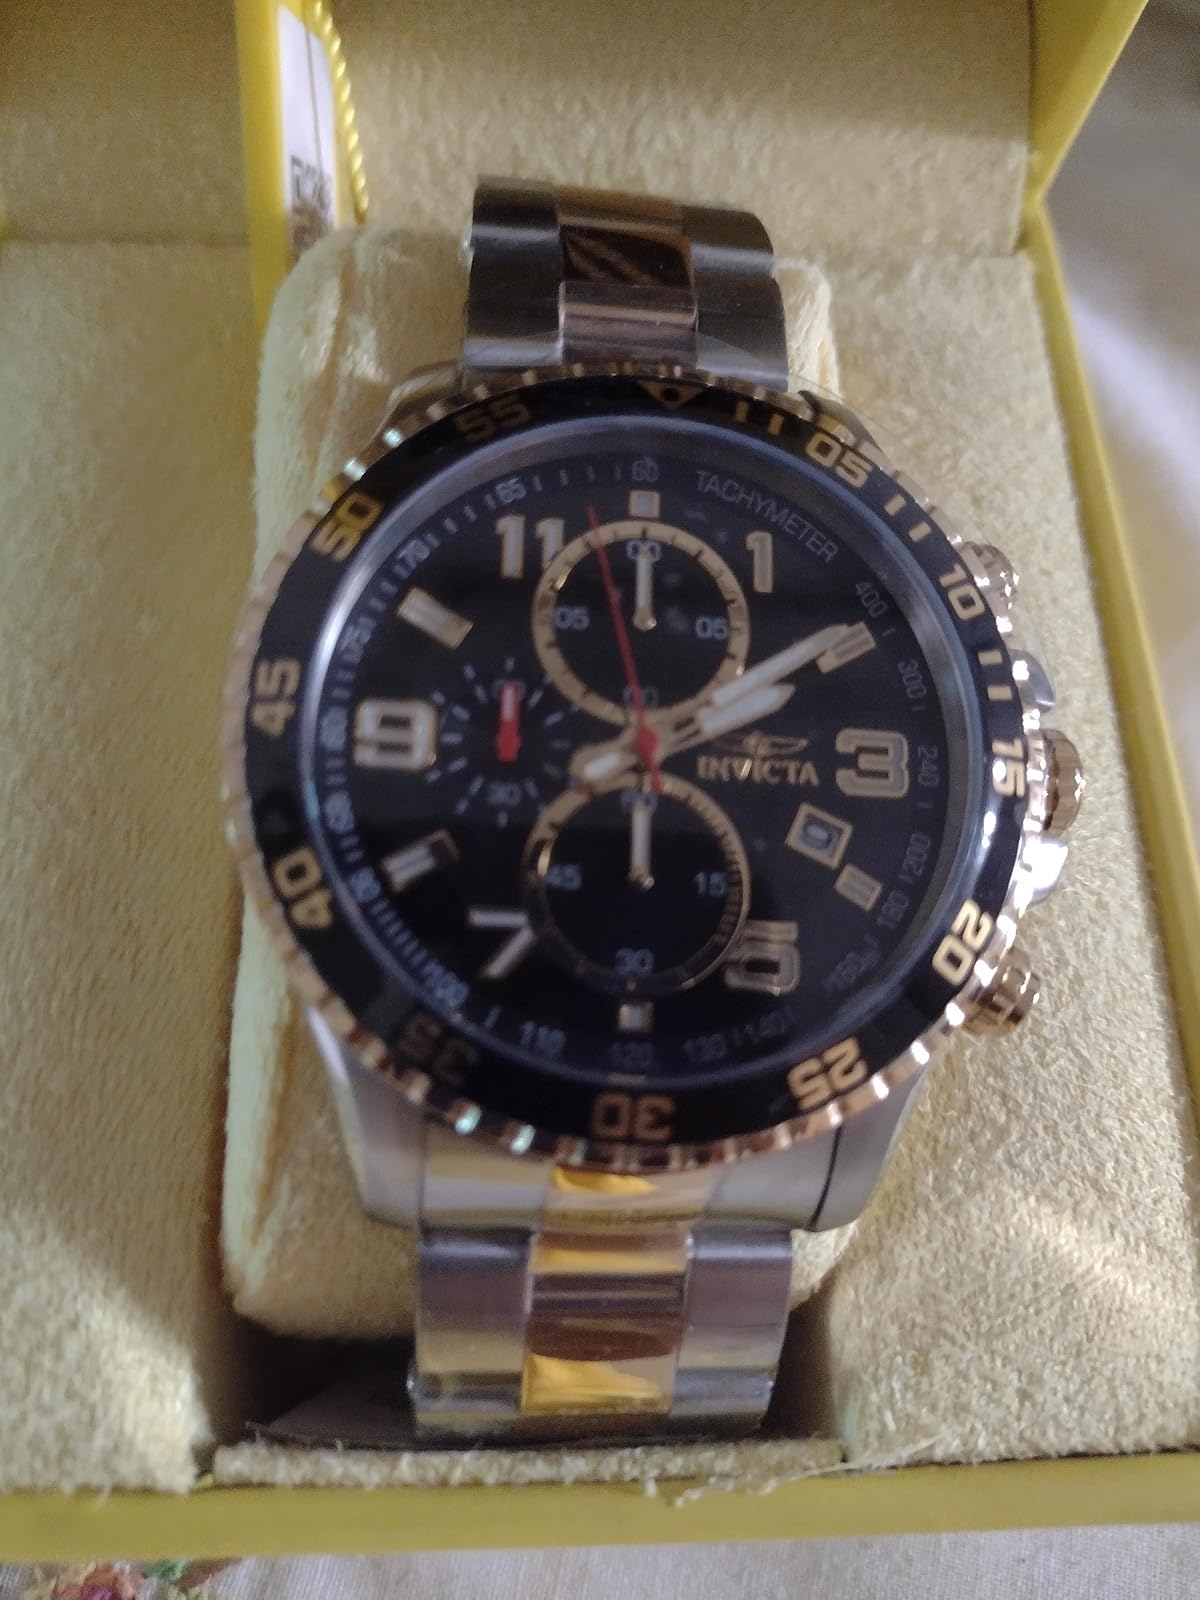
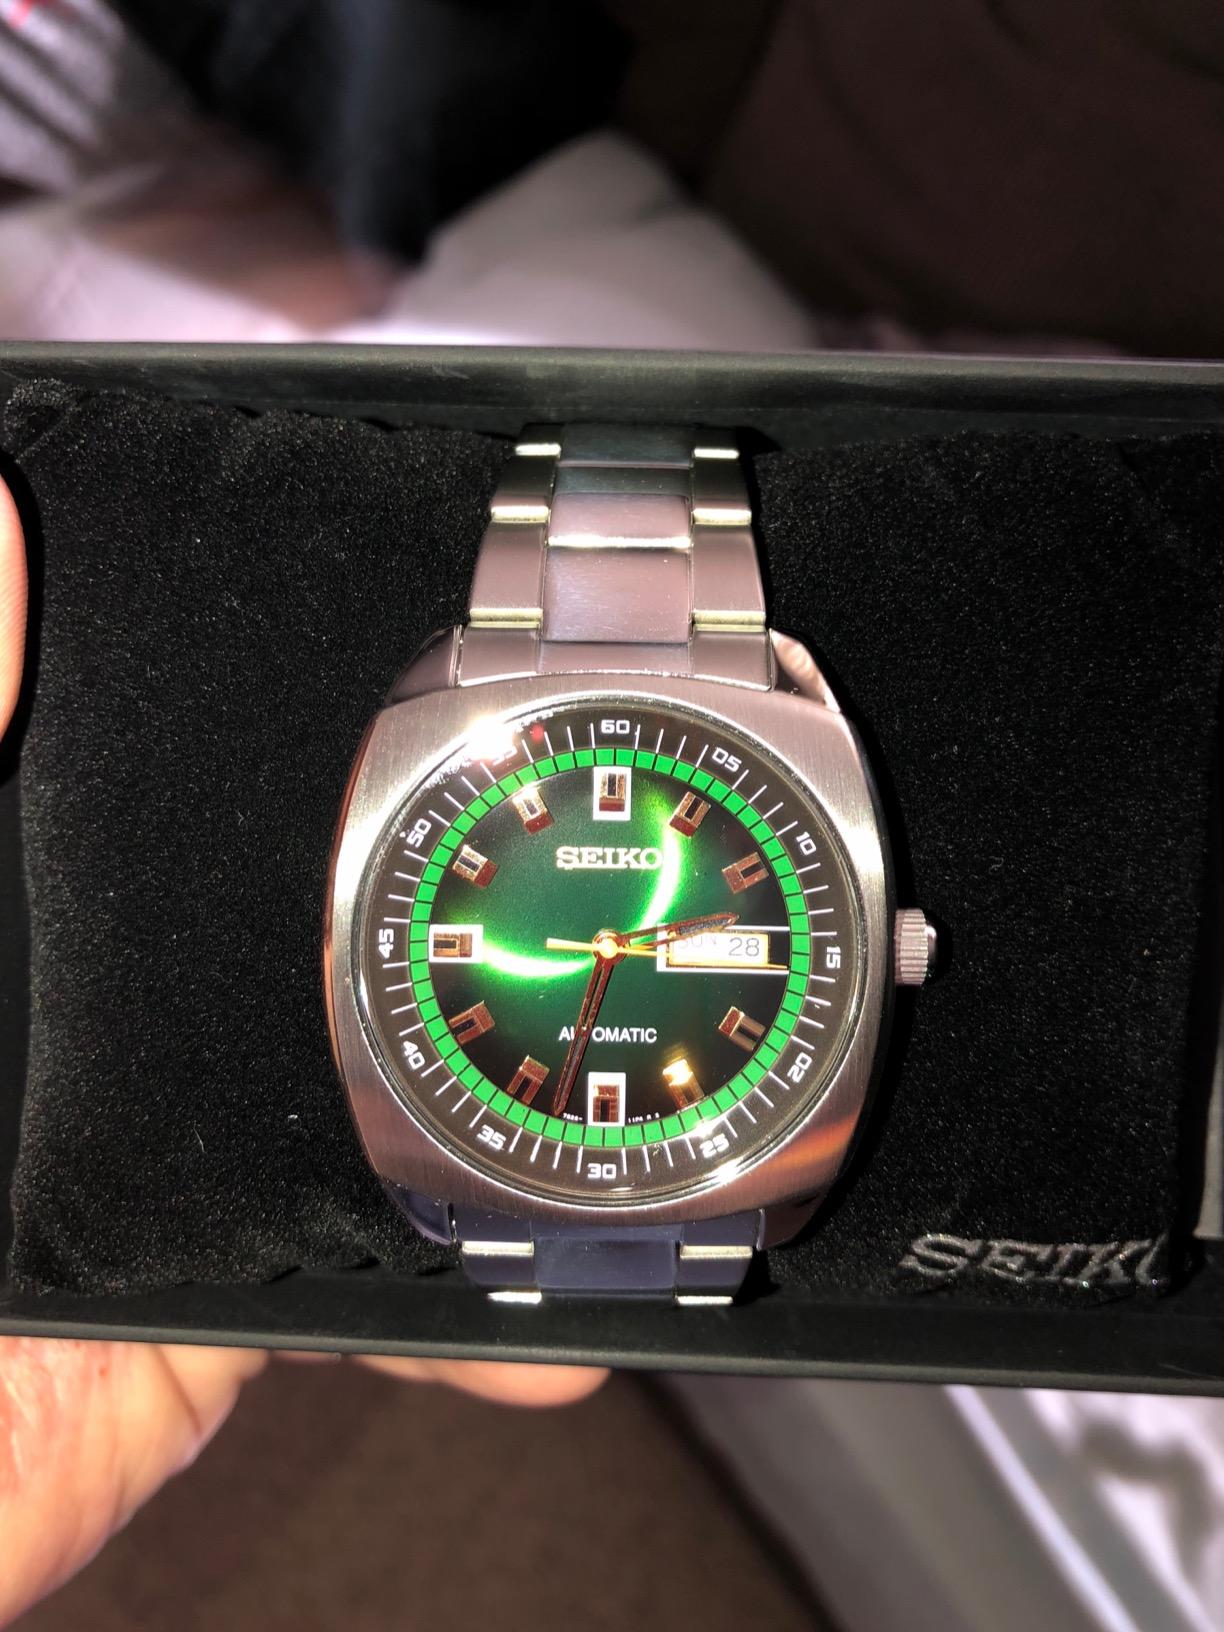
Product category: accessories_watch
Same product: no